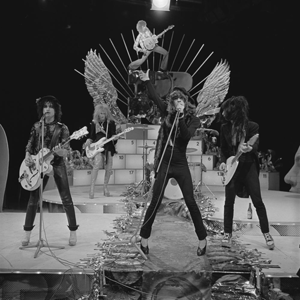
New York Dolls
New York Dolls optræder på det hollandske tv-show AVRO's TopPop i 1973
New York Dolls er en amerikansk rockgruppe, der blev dannet i beyndelsen af 1970'erne. Bandet var aktivt i fem år, men fik ikke nogen større succes før de blev opløst. I 2004 blev gruppen gendannet og de udgav en plade i 2006.